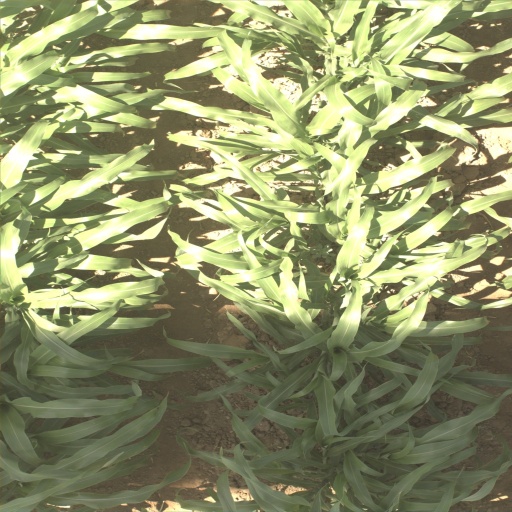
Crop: sorghum